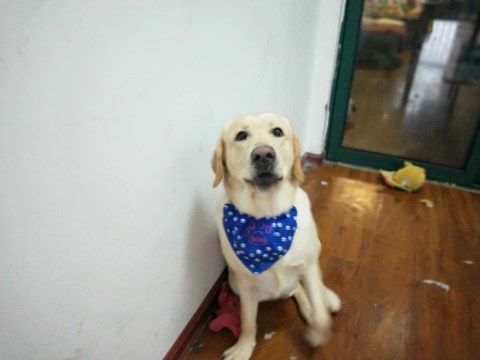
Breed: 3580-n000122-Labrador_retriever